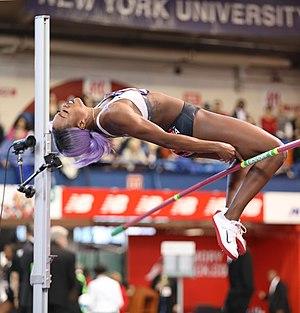
Priscilla Frederick-Loomis est une athlète d'Antigua-et-Barbuda, spécialiste du saut en hauteur.